Epistle of Jude

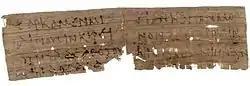
Jude 4, 8 on Papyrus 78

The Epistle of Jude is the penultimate book of the New Testament and of the Christian Bible. The Epistle of Jude claims authorship by Jude, identified as a servant of Jesus and brother of James (and possibly Jesus), though there is scholarly debate about his exact identity, literacy, and the letter's date. It was most likely written in the late first century, with some considering its authorship pseudepigraphical.